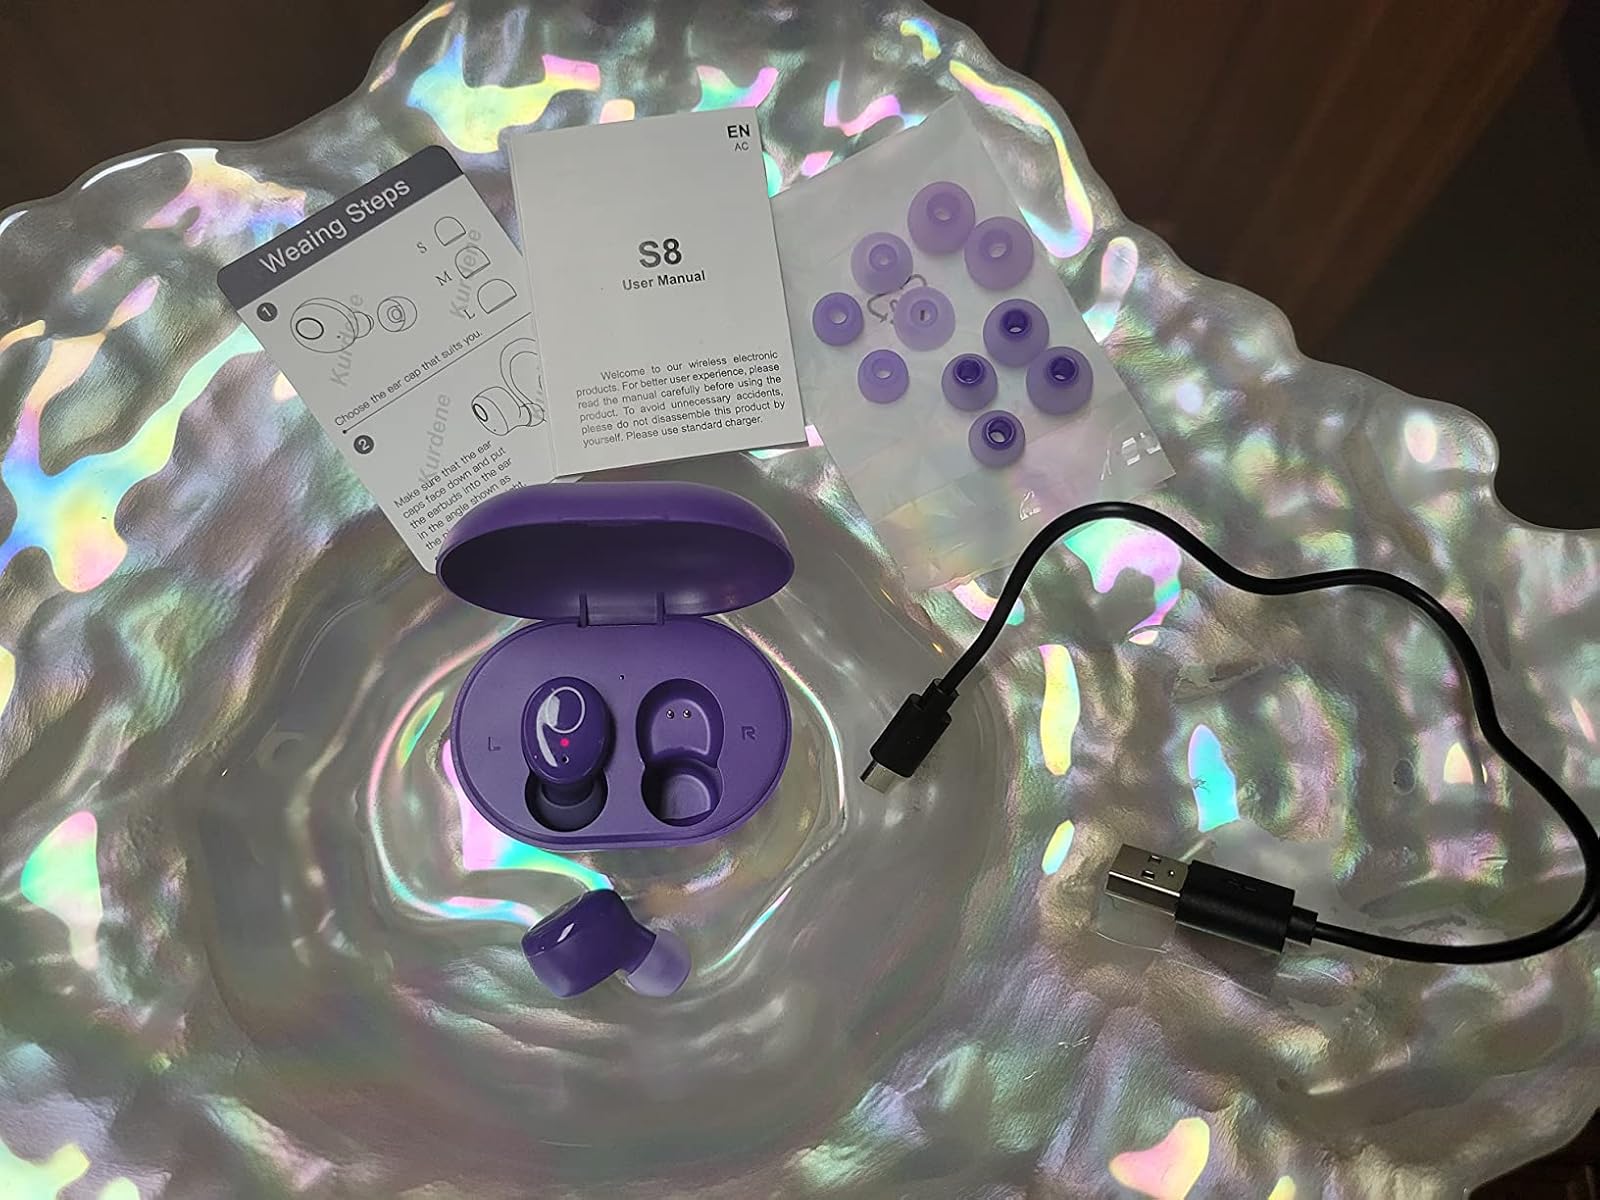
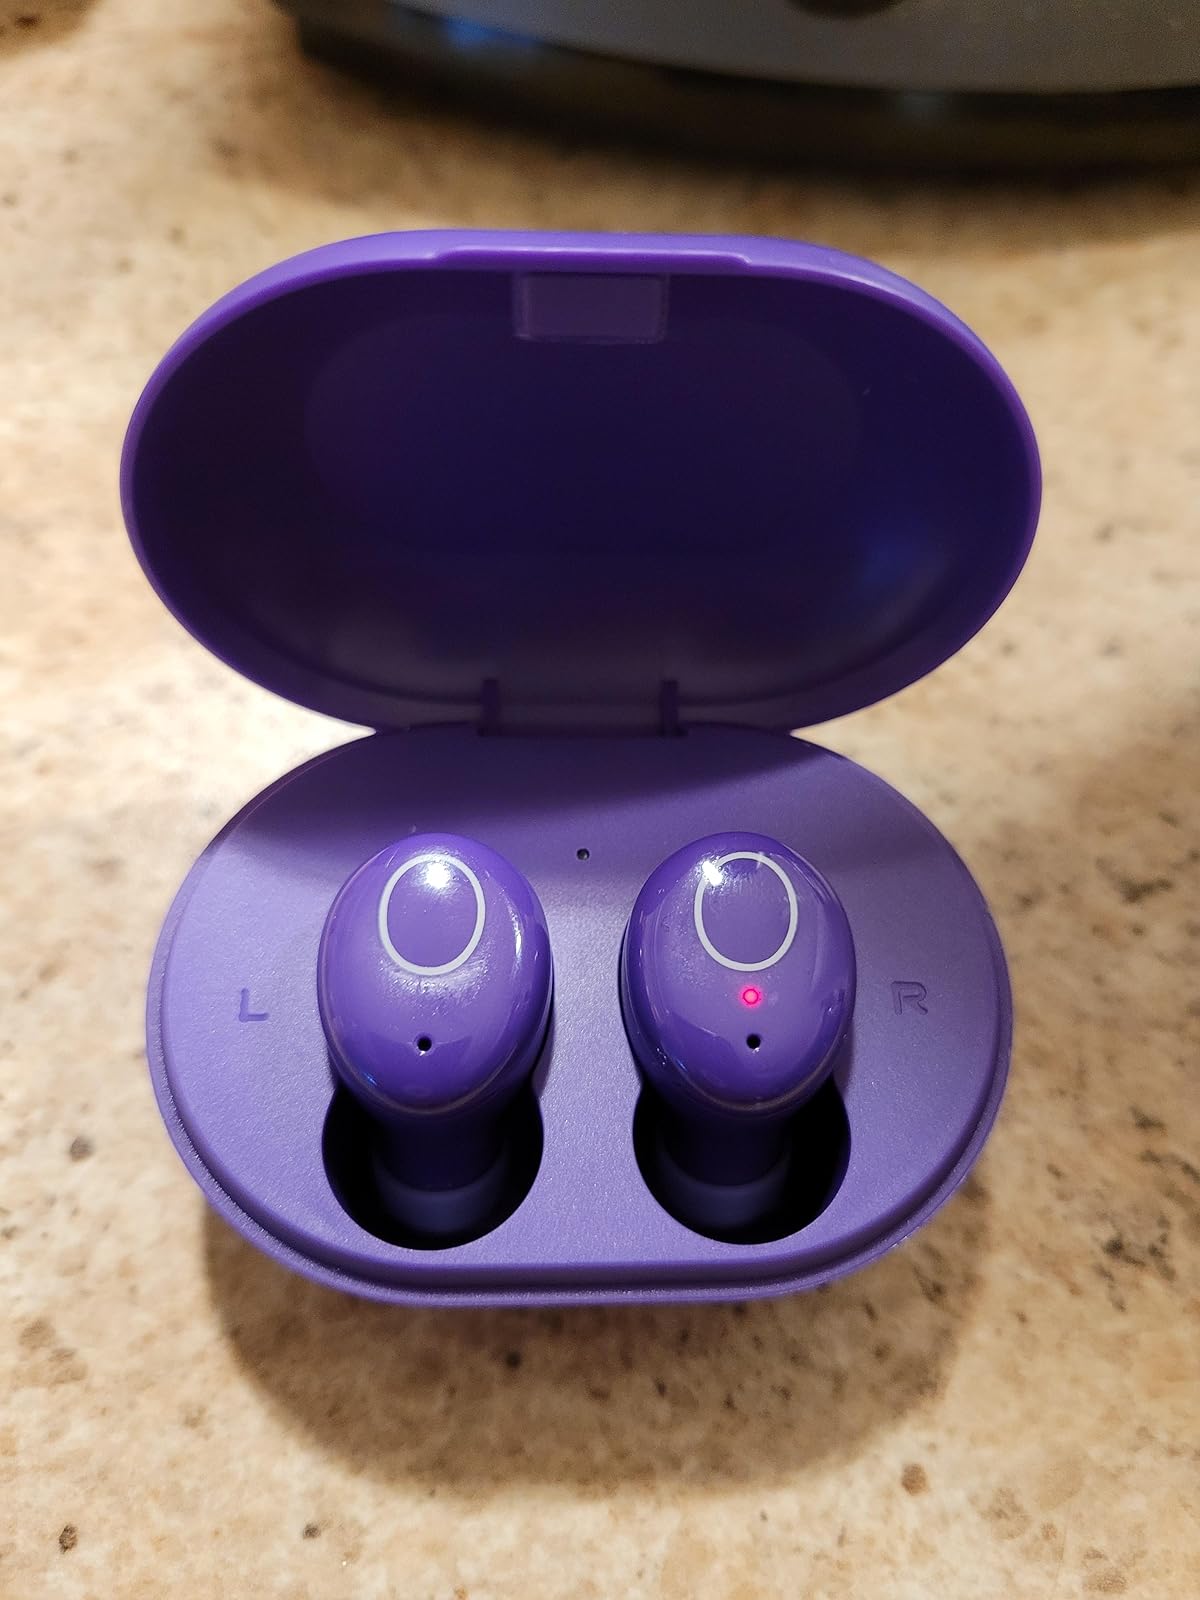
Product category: earbuds
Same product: yes